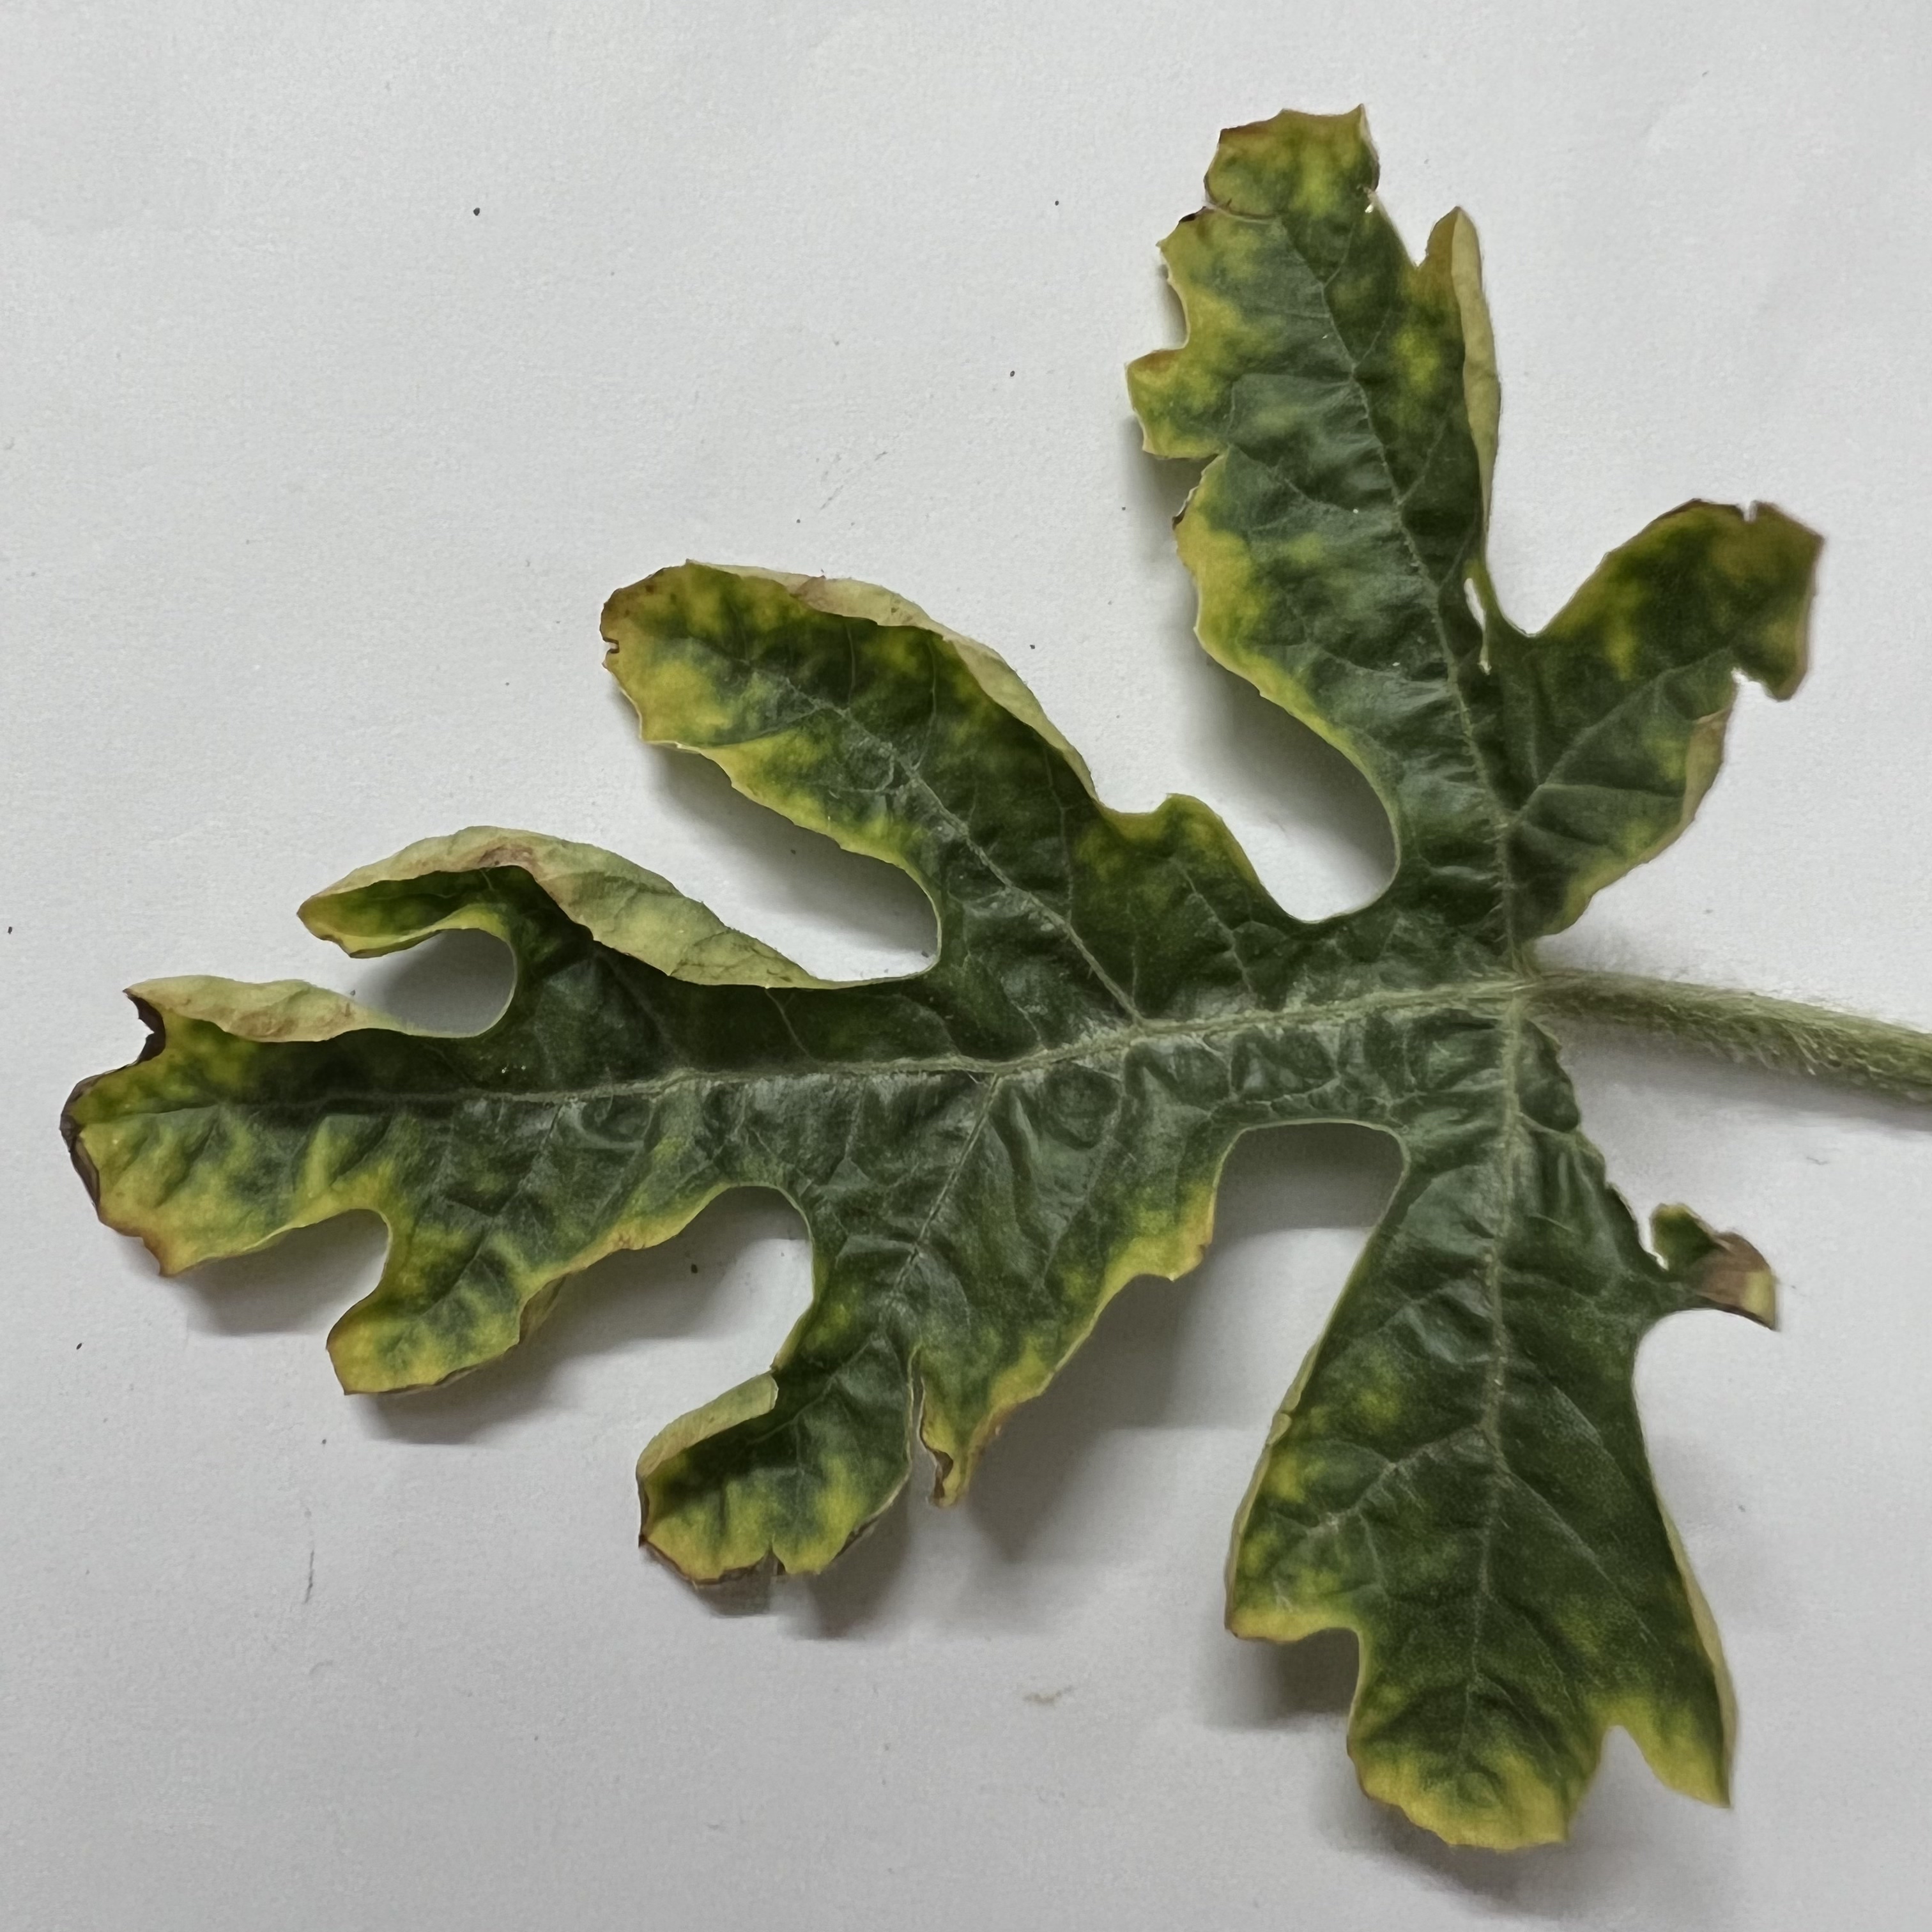
Label: Downy_Mildew